John Martyn Roberts

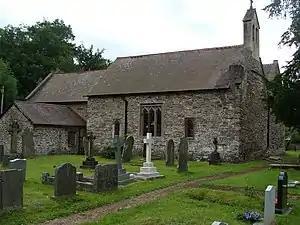
Llangenny churchyard

He was born in Wales on 2 August 1806 the son of Caroline Yalden of Lovington and her husband, John Roberts. He studied science at the University of Edinburgh.